Abel-Dominique Boyé

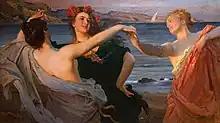
"Joy" (1899) Fine Arts Museum of Agen

Abel-Dominique Boyé (6 May 1864 – 1934) was a French painter. He was born in Marmande, France. He studied under Jean-Joseph Benjamin-Constant. In 1930, Boyé was awarded the Légion d'Honneur.